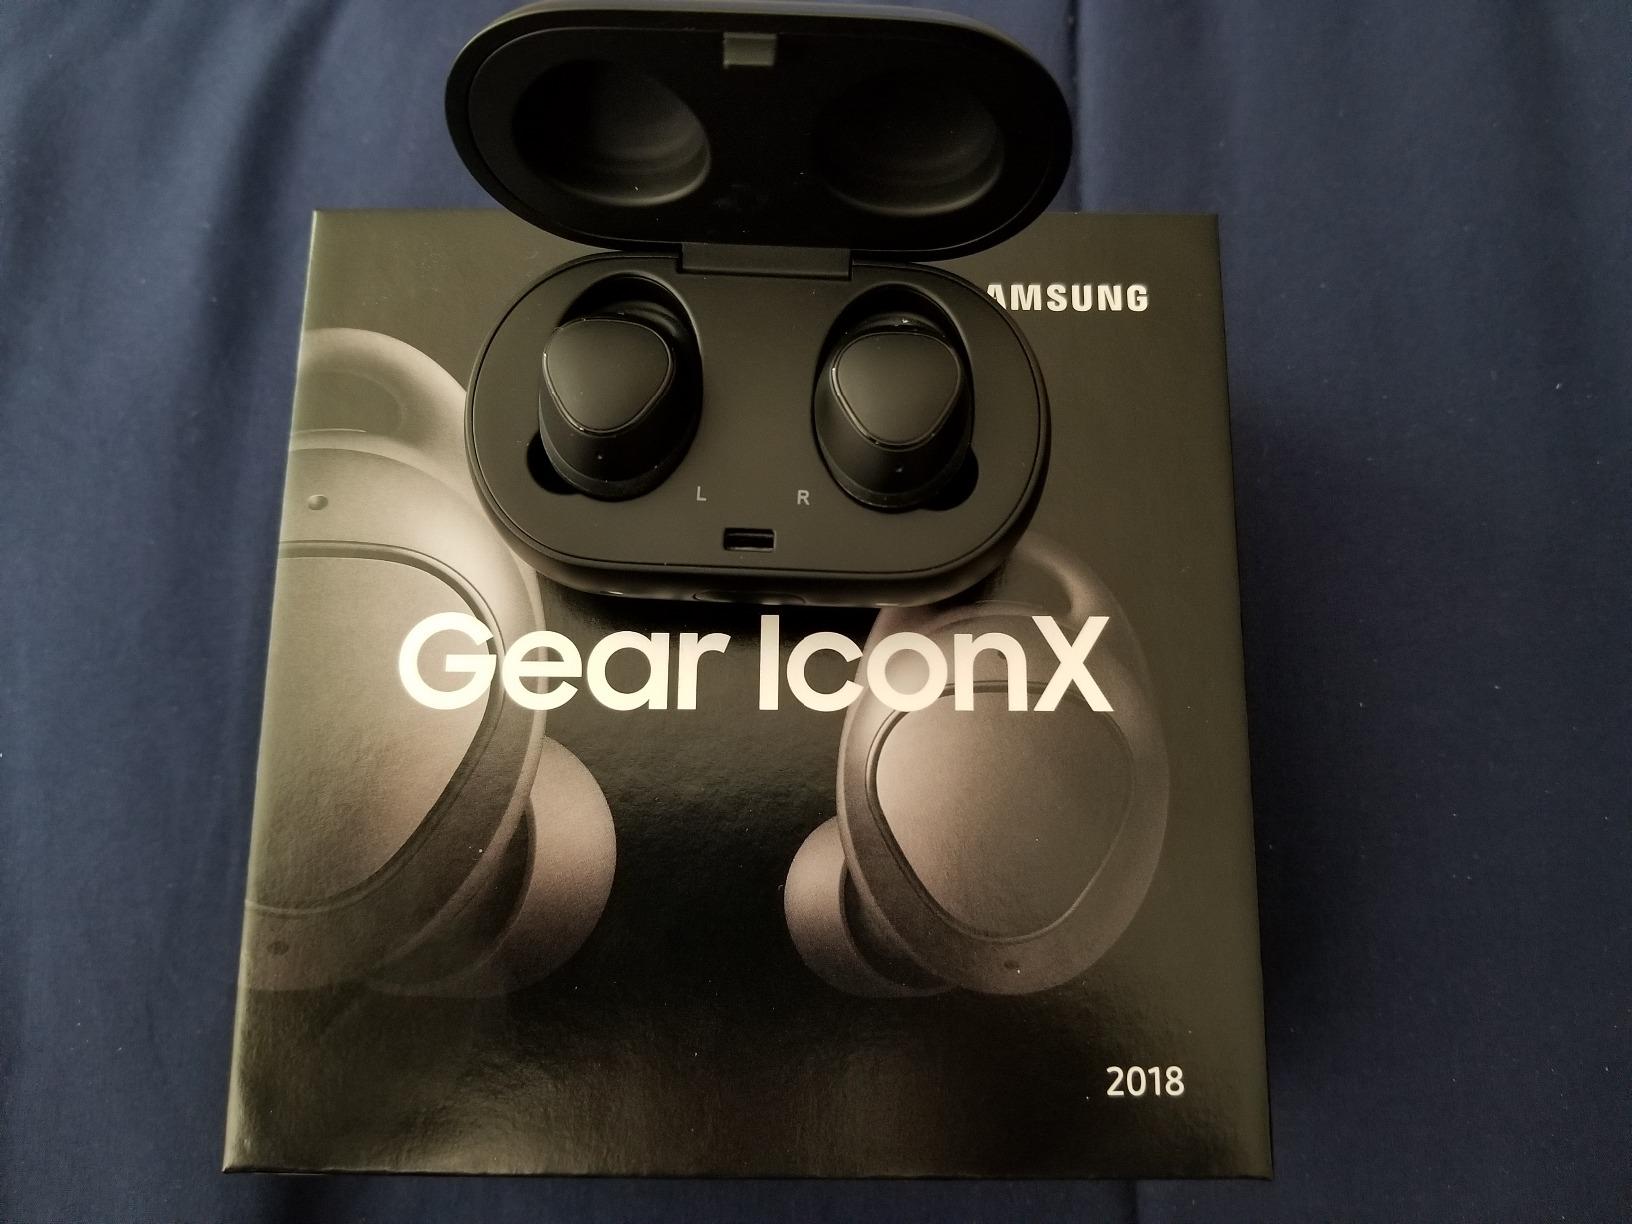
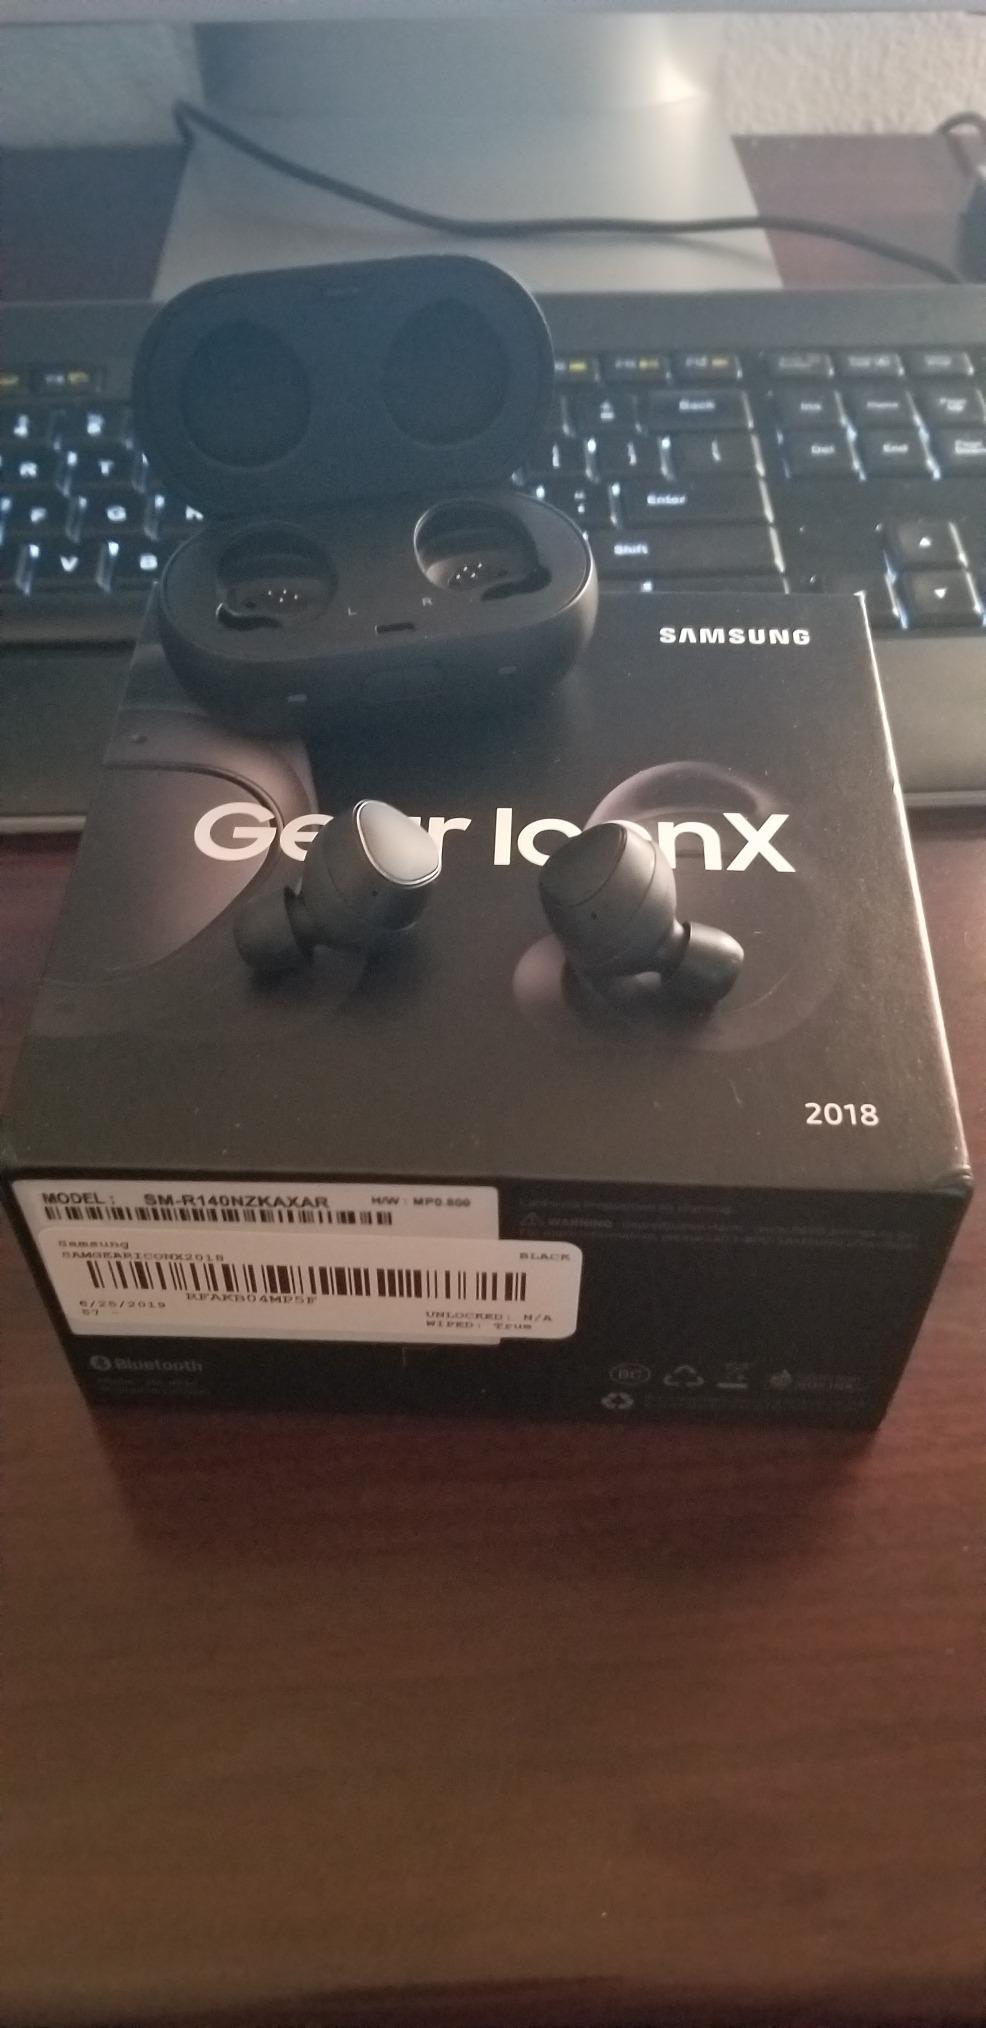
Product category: earbuds
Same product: yes